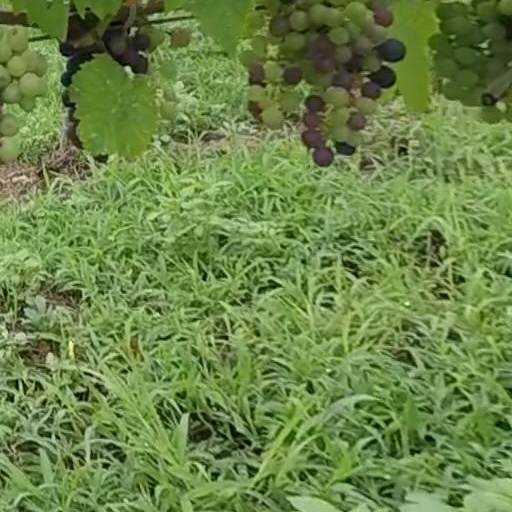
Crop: grape